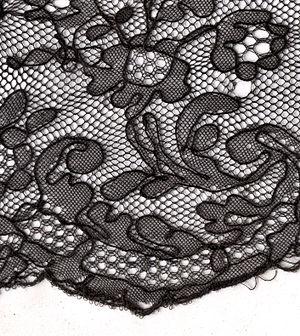
La dentelle de Chantilly est une dentelle effectuée à la main à l'aide de fuseaux, datant du XVIIᵉ siècle en France et plus particulièrement à Chantilly d'où l'origine du nom. Elle se base sur les techniques de la « dentelle de Lille », celles de la « dentelle d'Arras » et du « point de Paris » avant de devenir, une dentelle avec ses propres spécificités. Le musée du patrimoine et de la dentelle à Chantilly regroupe la plus grande collection de dentelle de Chantilly de France.
Chantilly est une commune française située dans le département de l'Oise, en région Hauts-de-France. Située au cœur de la forêt de Chantilly, dans la vallée de la Nonette, elle se trouve au centre d'une agglomération d'environ 37 000 habitants. Au dernier recensement de 2017, la commune comptait 10 863 habitants appelés les Cantiliens.